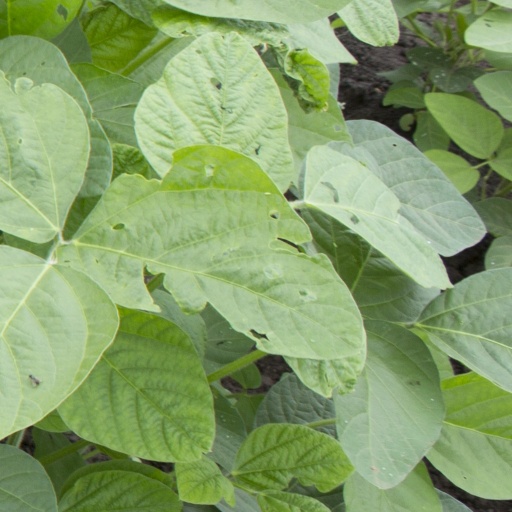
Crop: soybean